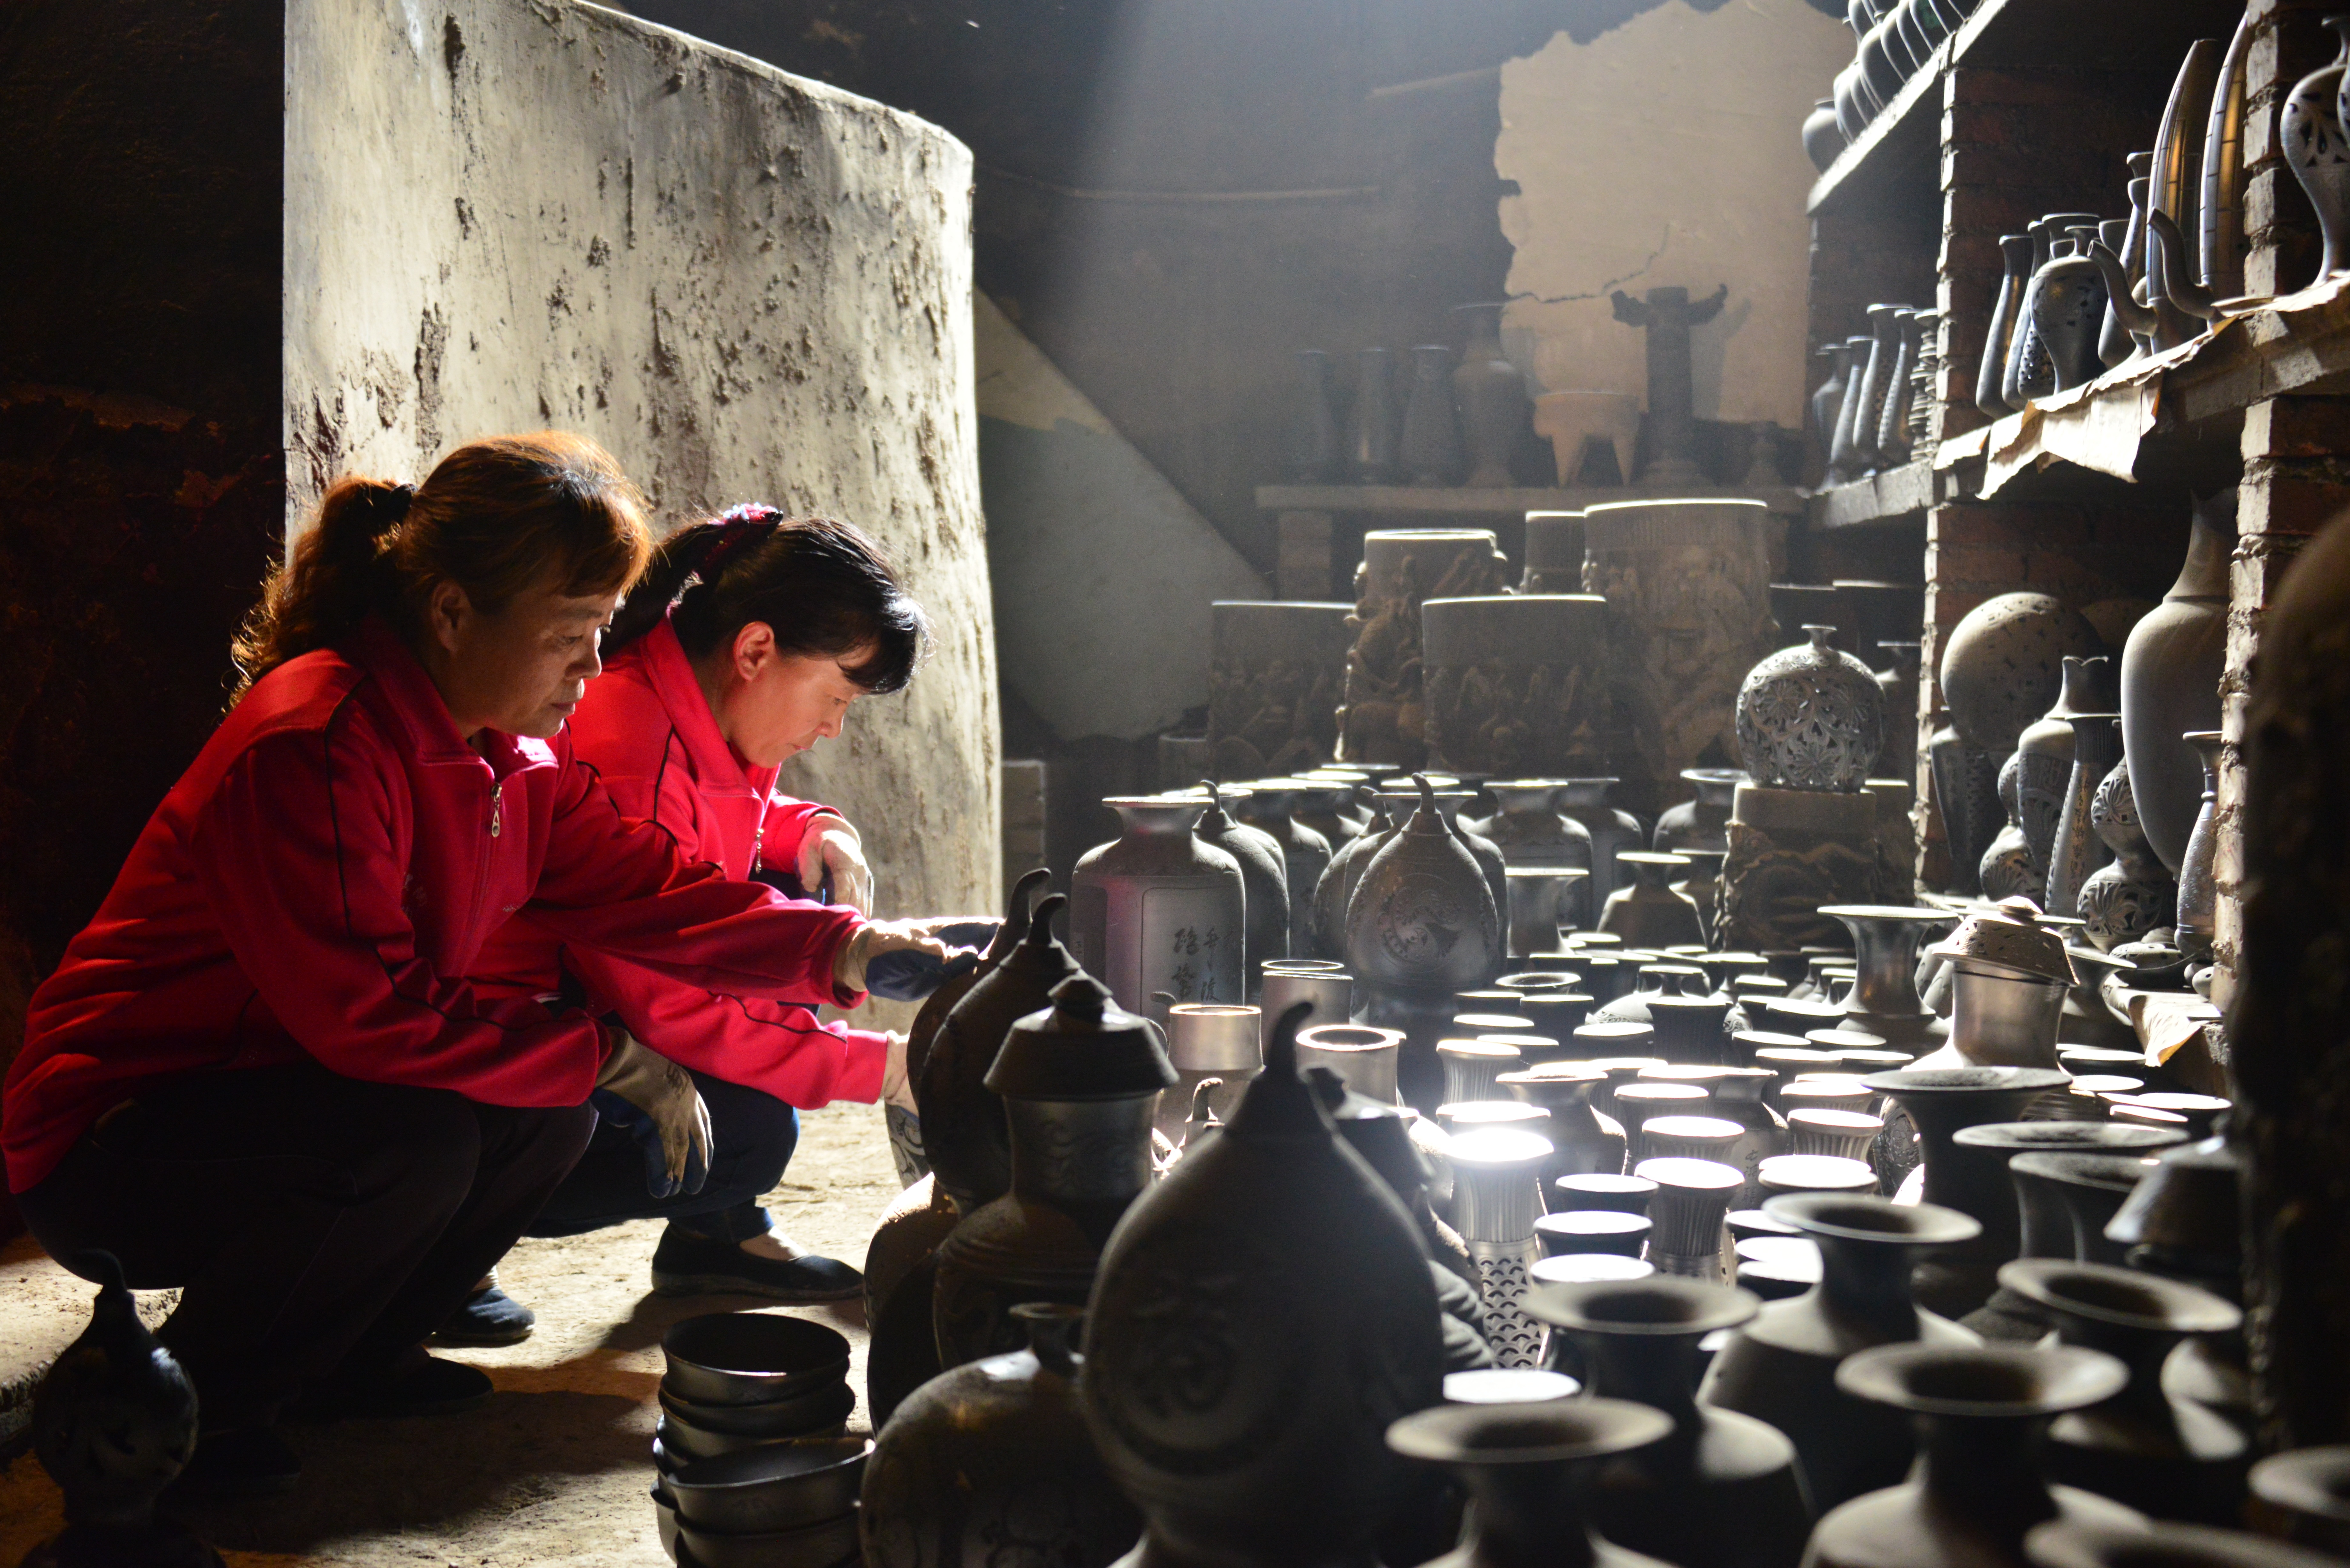
recreation, temple, kiln, black pottery, longshan black pottery, pottery kiln